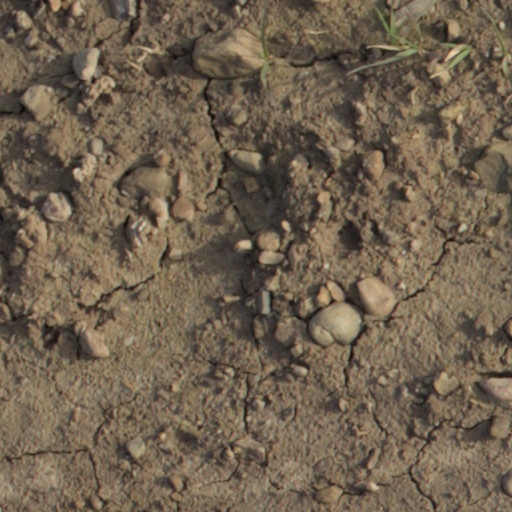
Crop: wheat